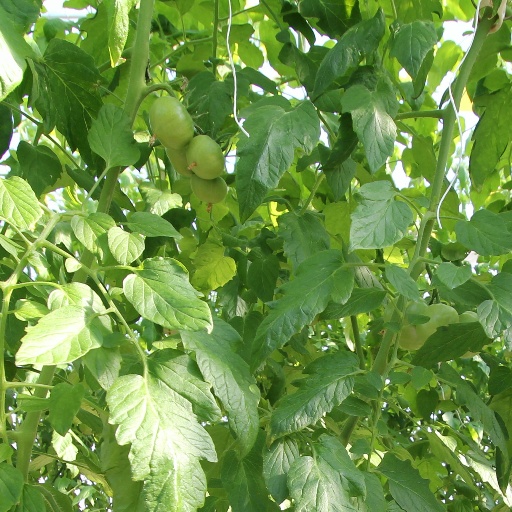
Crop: tomato